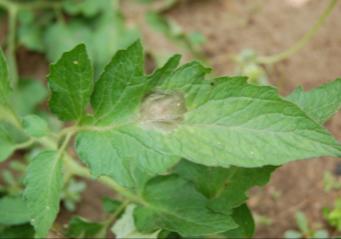
Labels: Tomato leaf late blight